Sohail Abbas

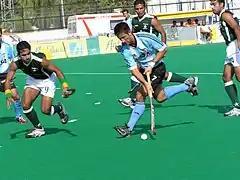
Abbas (left) challenging for the ball against Argentina at a tri nation tournament in Alacalá la Real, Spain in 2004

Sohail started 2004 in whirlwind fashion and won the top scorer award in 13th Azlan Shah Cup at Bukit Jalil Complex. He struck ten goals with the help of two hat tricks against India and Germany. He managed one double hat trick and 21 hat tricks in international modern hockey so far: a record unmatched in international field hockey. Sohail recorded 59 goals in 2004 and was well poised to break his own world record of most goals in calendar year (60 in 1999) before retirement. Sohail was the key figure when Pakistan won a place at the 2004 Summer Olympics by finishing third at the 2004 Olympic Qualifiers in Madrid on 13 March 2004. Three times Olympic Champion Pakistan also qualified Sohail was also leading marksman at Madrid with nine goals. Four of these nine goals were against India in league encounter when he converted four out of four penalty corners. At Athens, he became the record Pakistani goalscorer in a single Olympiad, beating the 10-goal record of centre-forward Hassan Sardar, created at the Los Angeles Olympiad twenty years beforehand. Only Sohail, Sardar and Abdul Rashid Jr. have topped the goal scoring-chart in Olympics hockey.